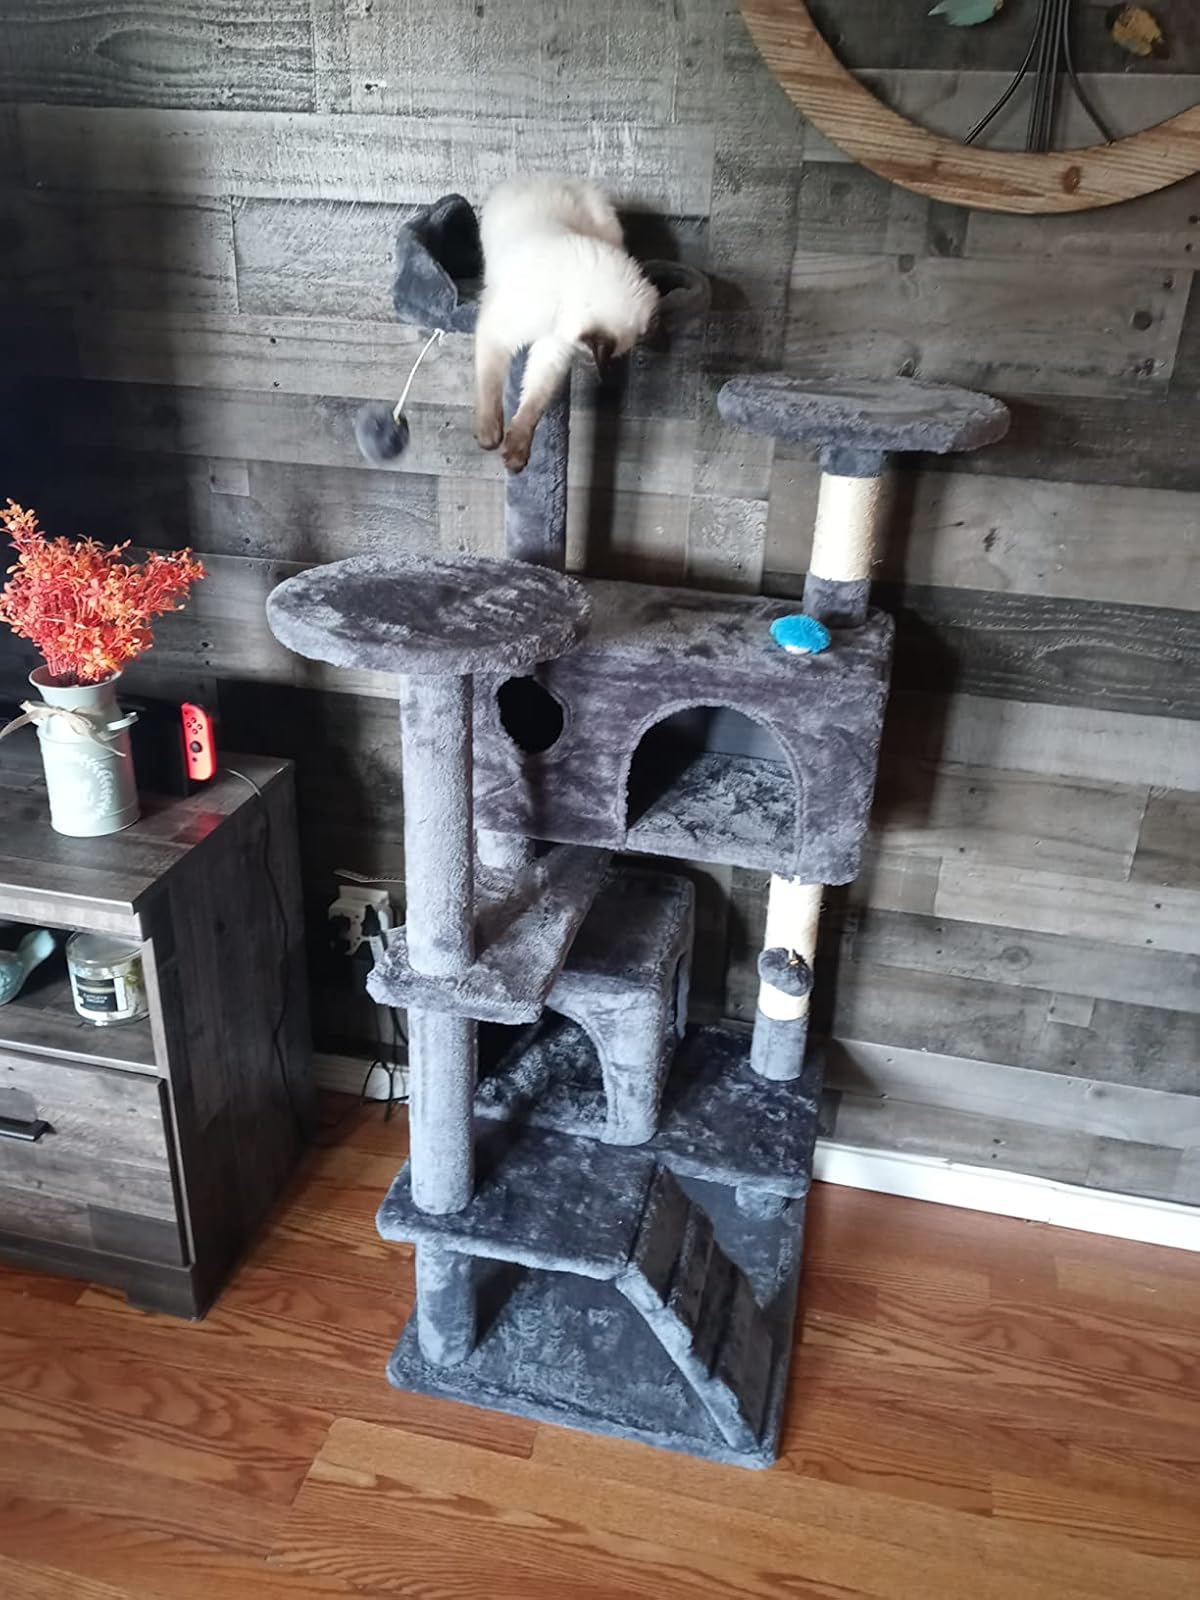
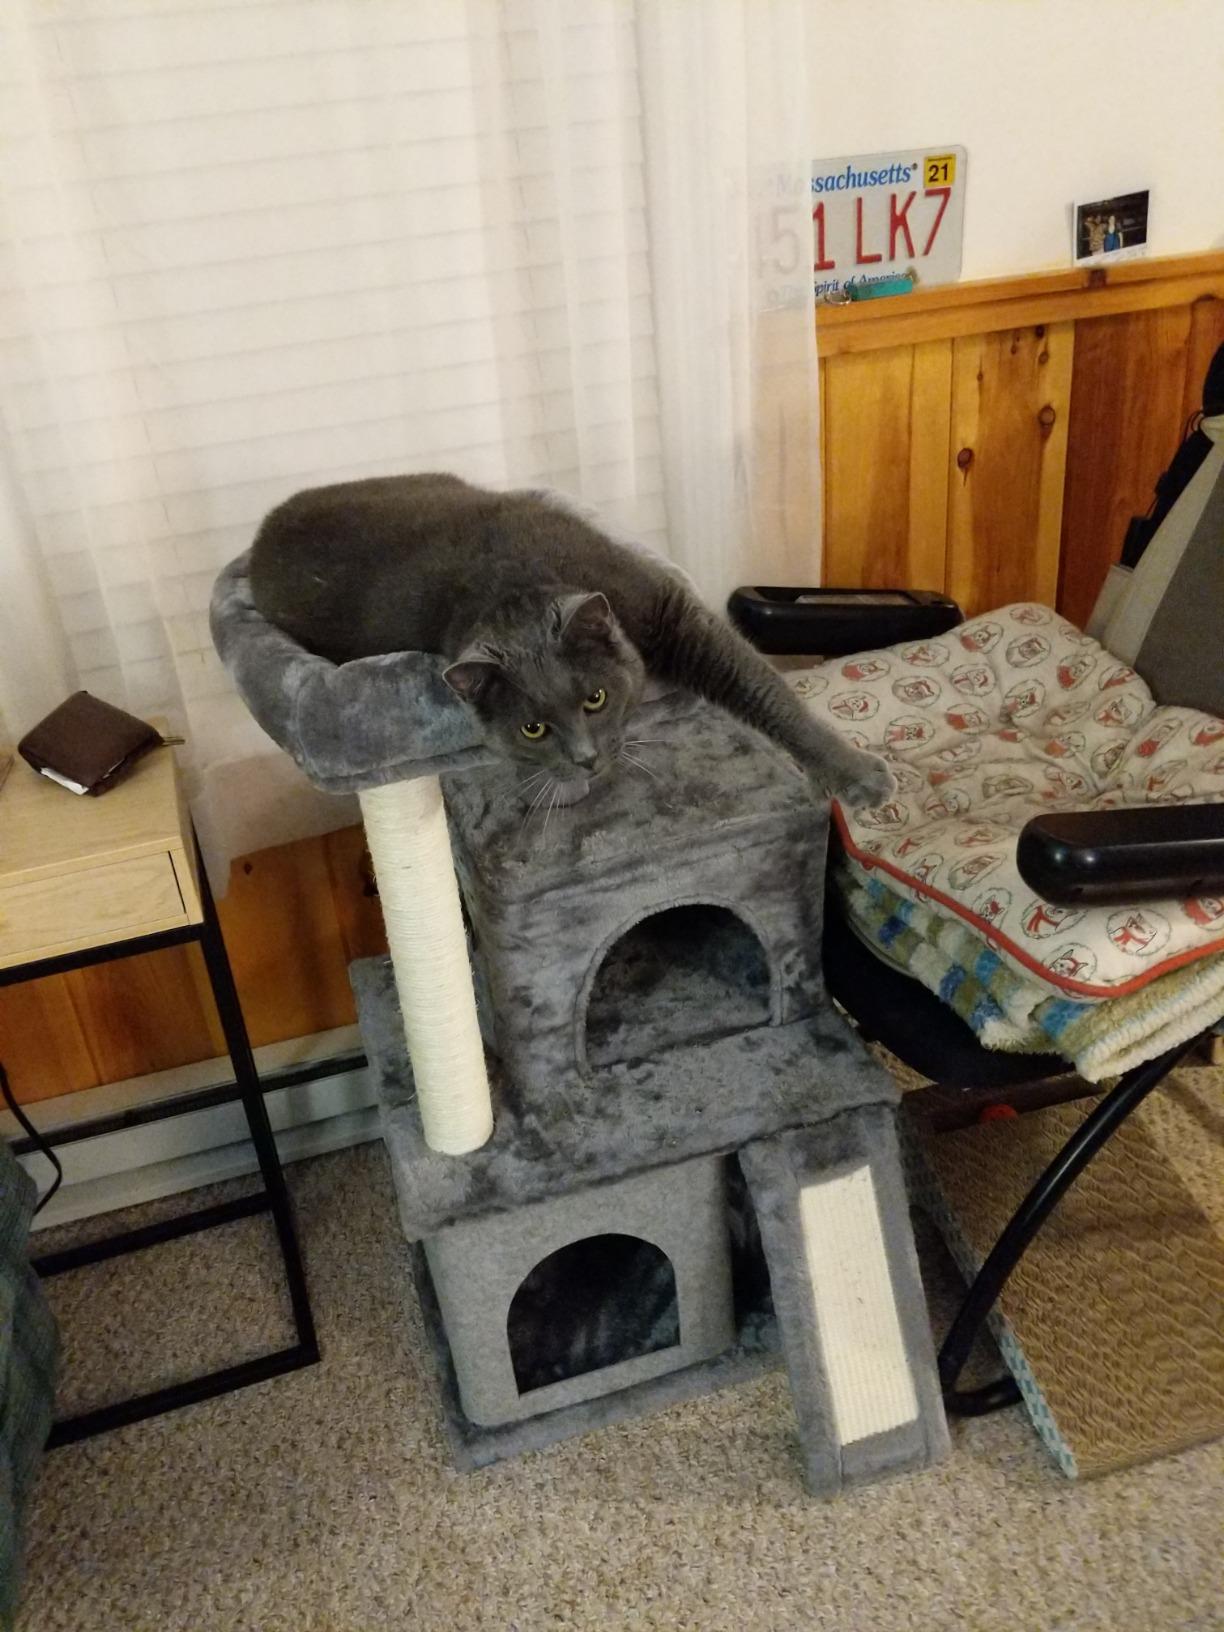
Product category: items_cat tree
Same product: no